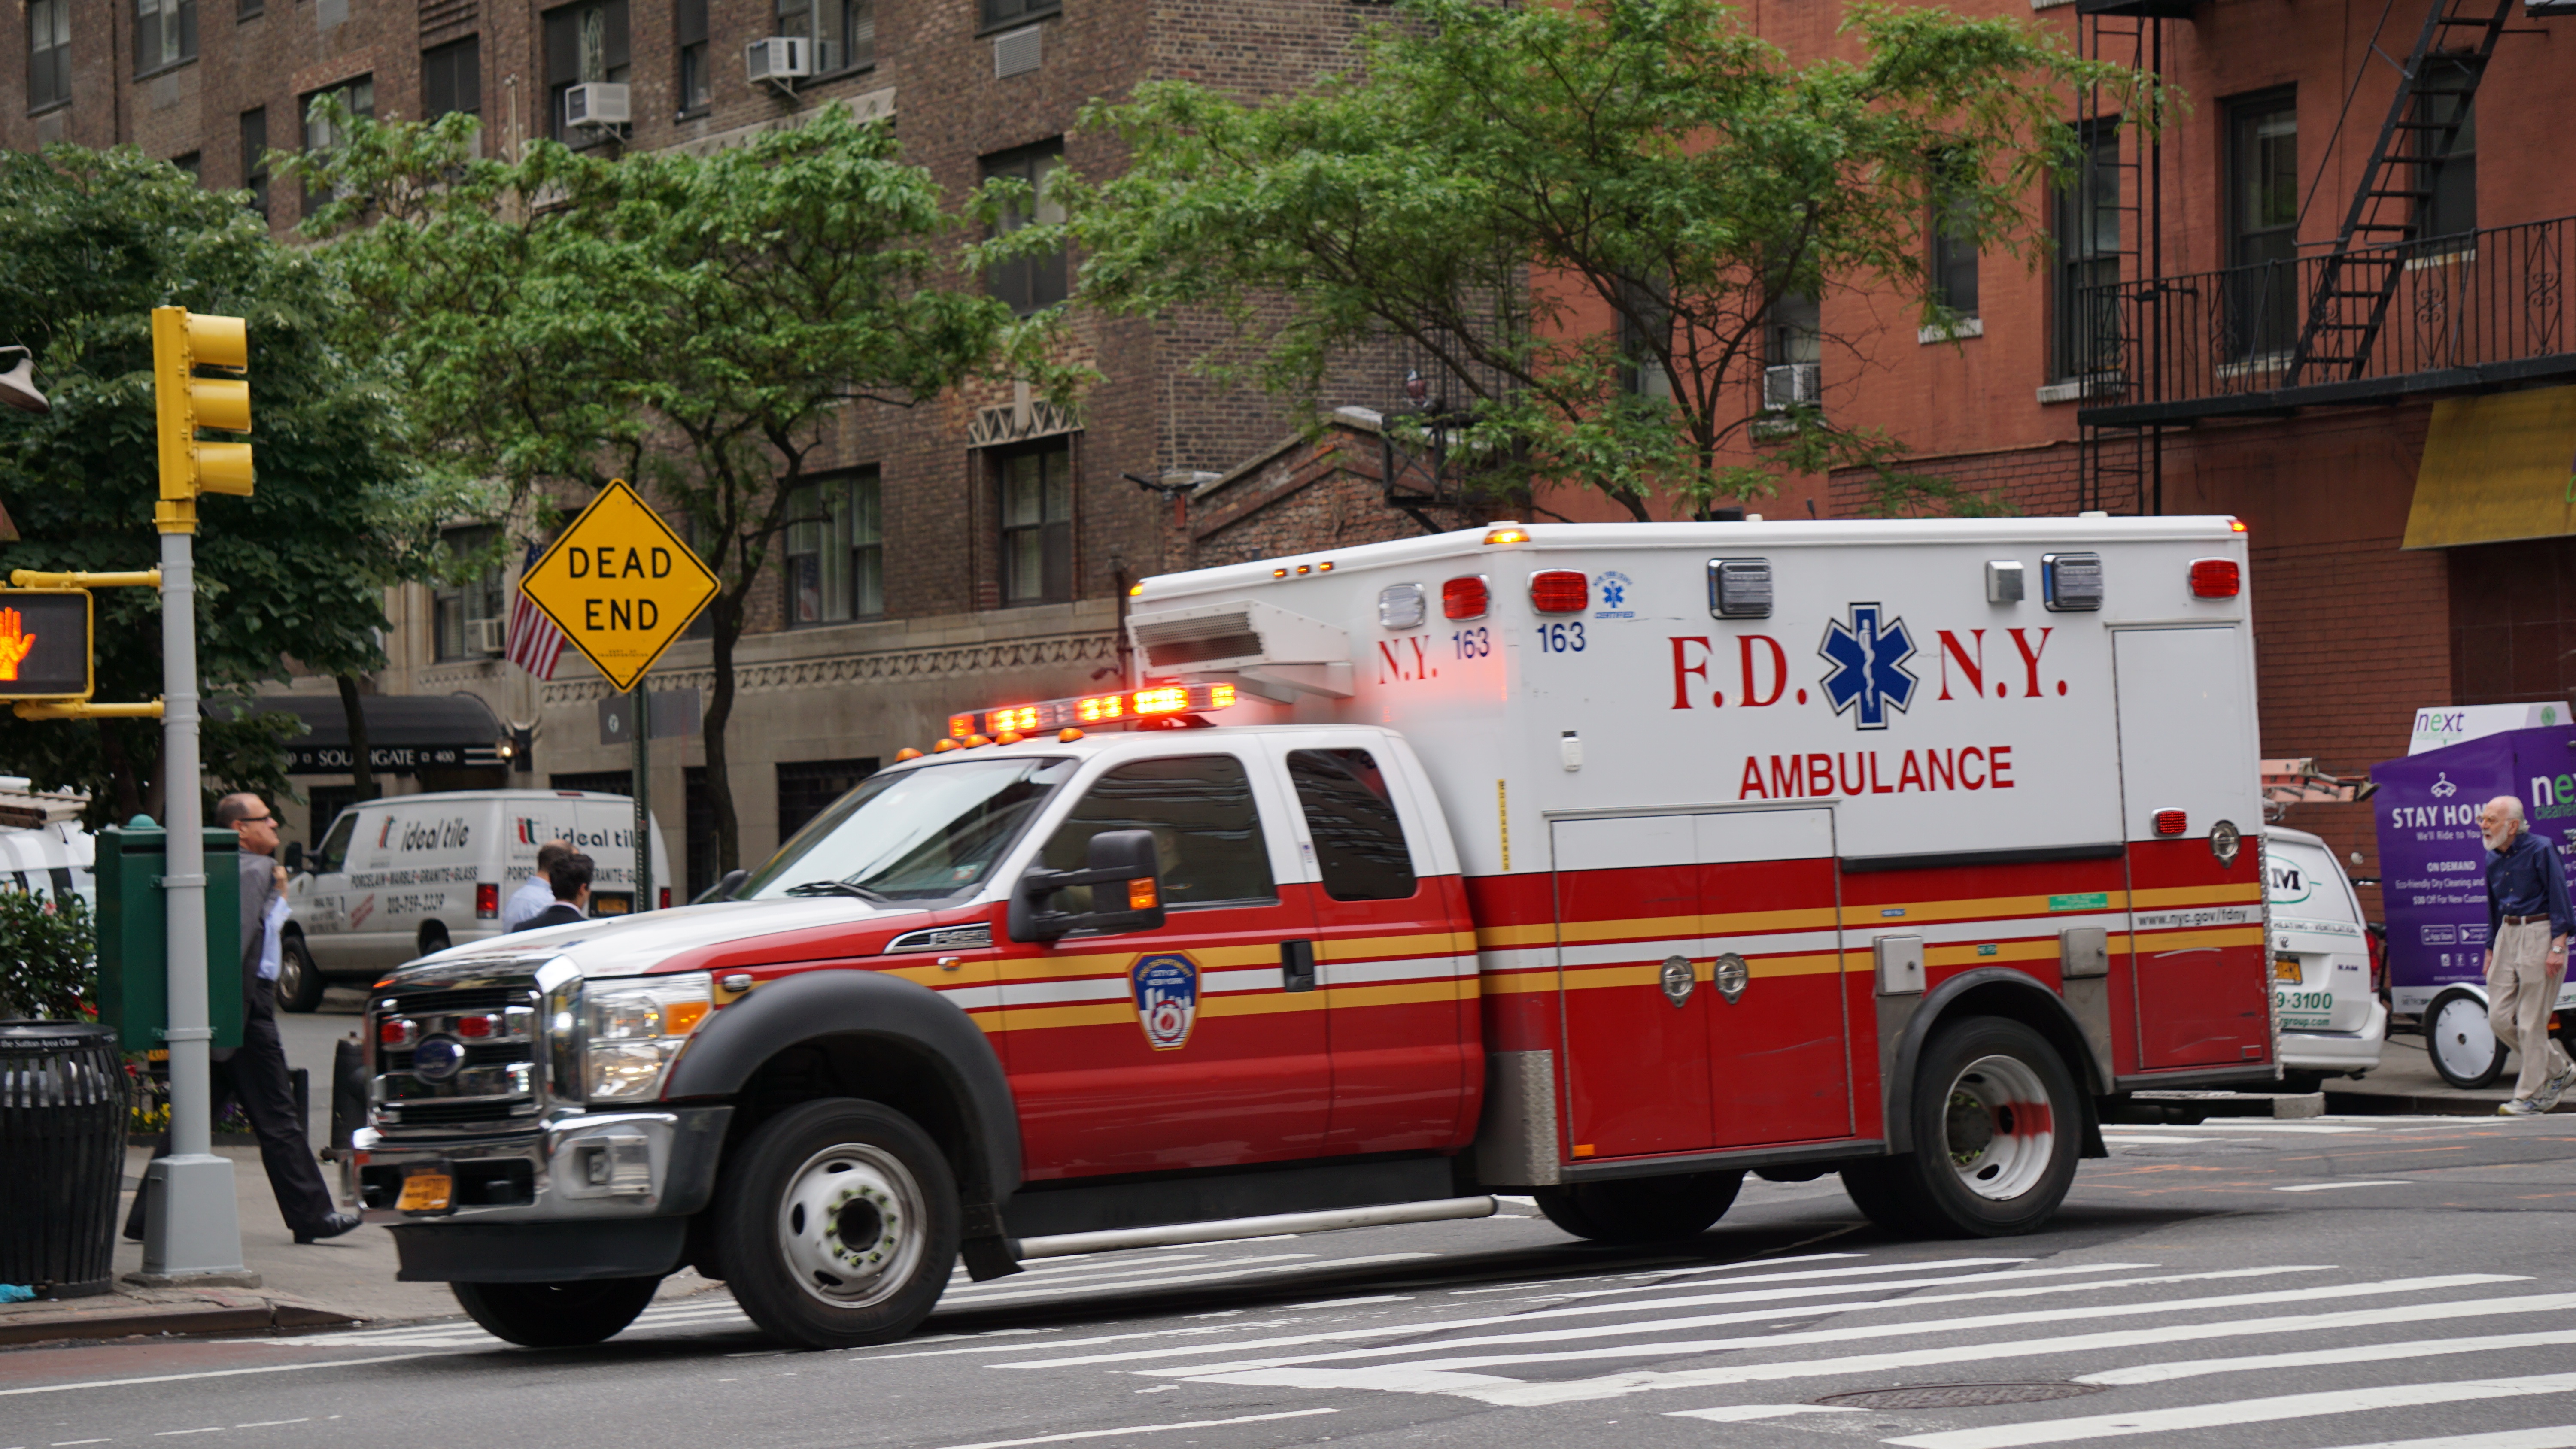
road, new york, transport, vehicle, usa, emergency service, fire department, police, emergency, ambulance, fire apparatus, emergency vehicle